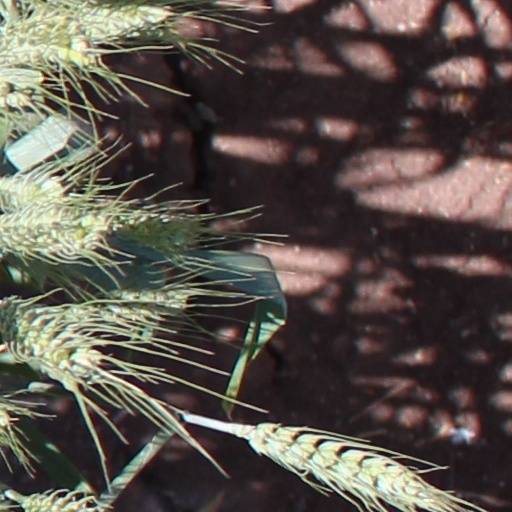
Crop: wheat